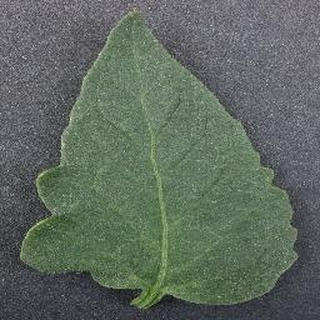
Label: healthy_tomato